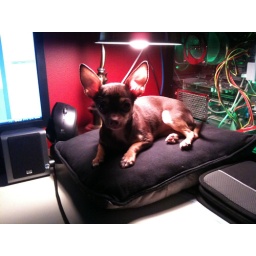
Stella sitting on my desk under the lamp. She likes it there because it's warm.